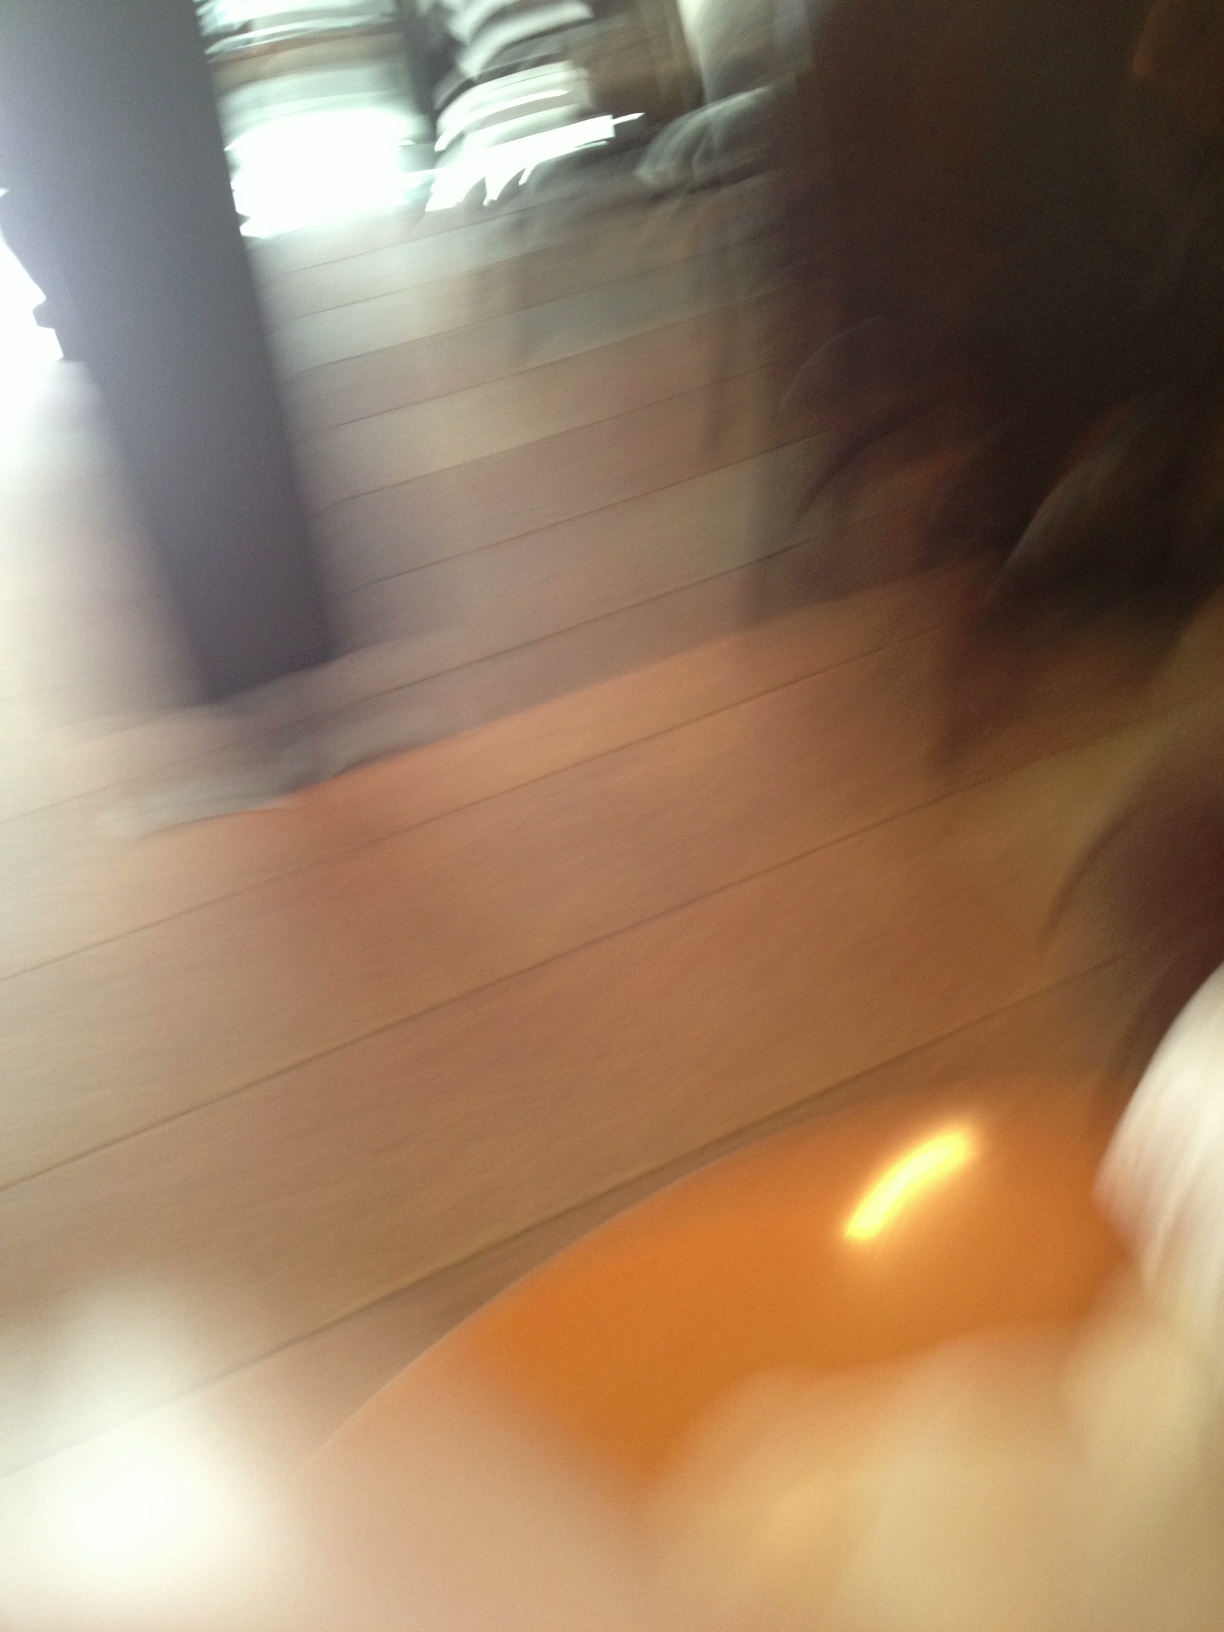Question: What car is this?
Answer: unanswerable